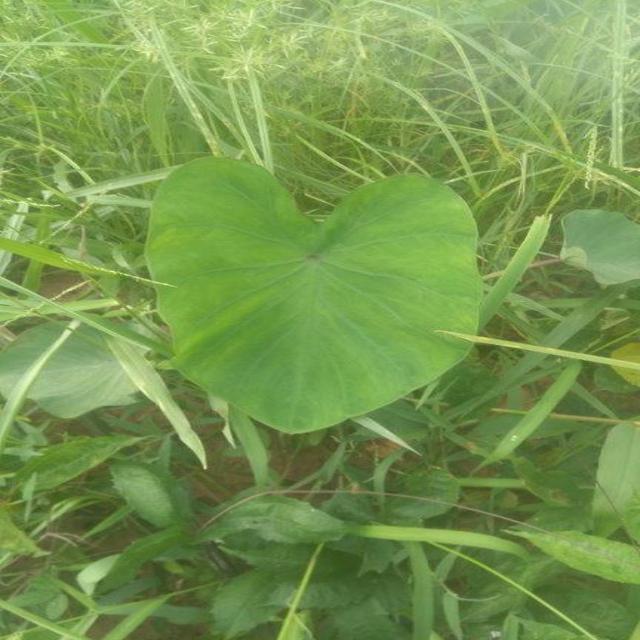
Label: Healthy